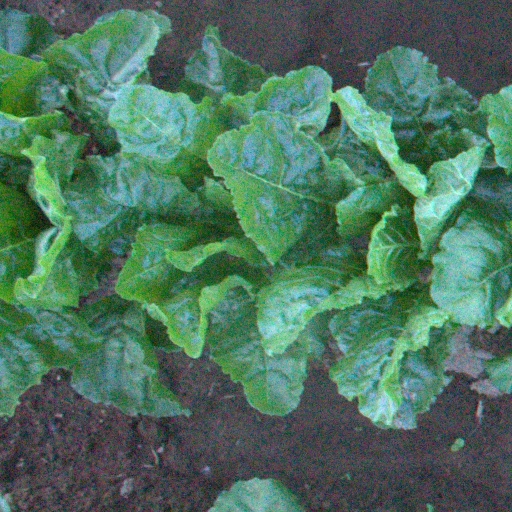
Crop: sugar beet